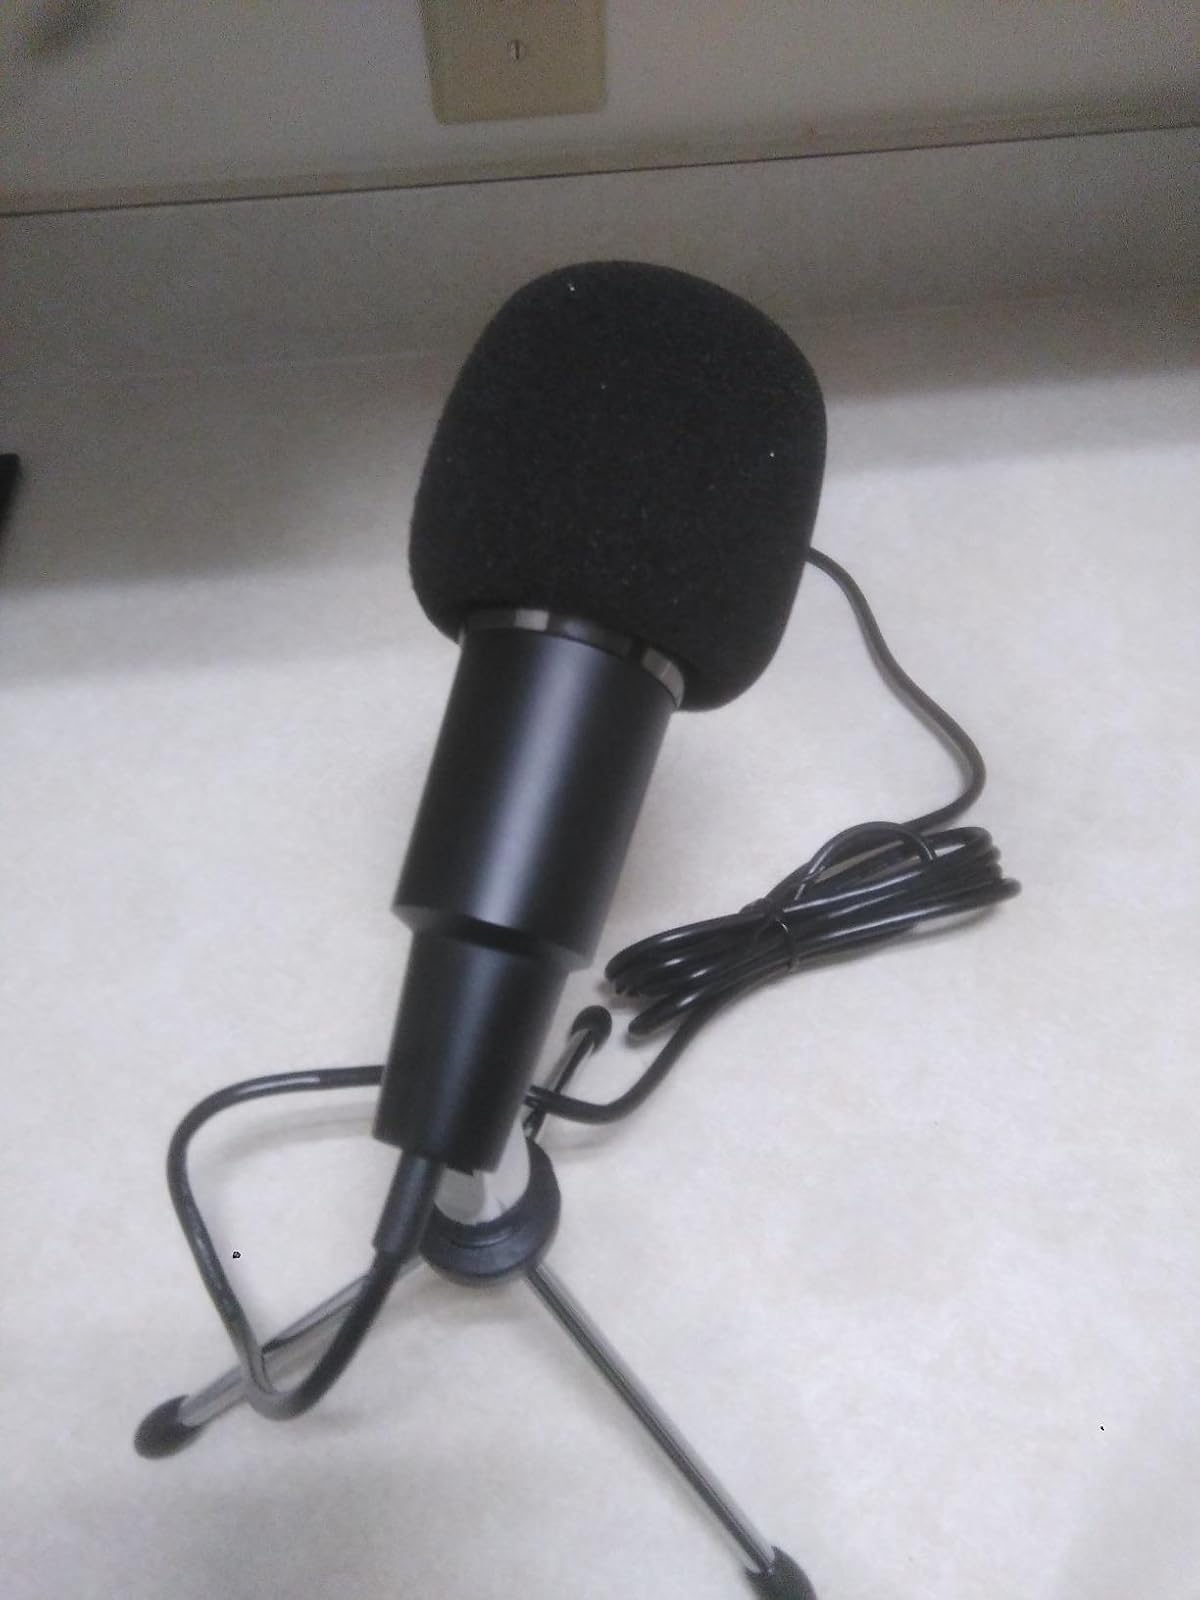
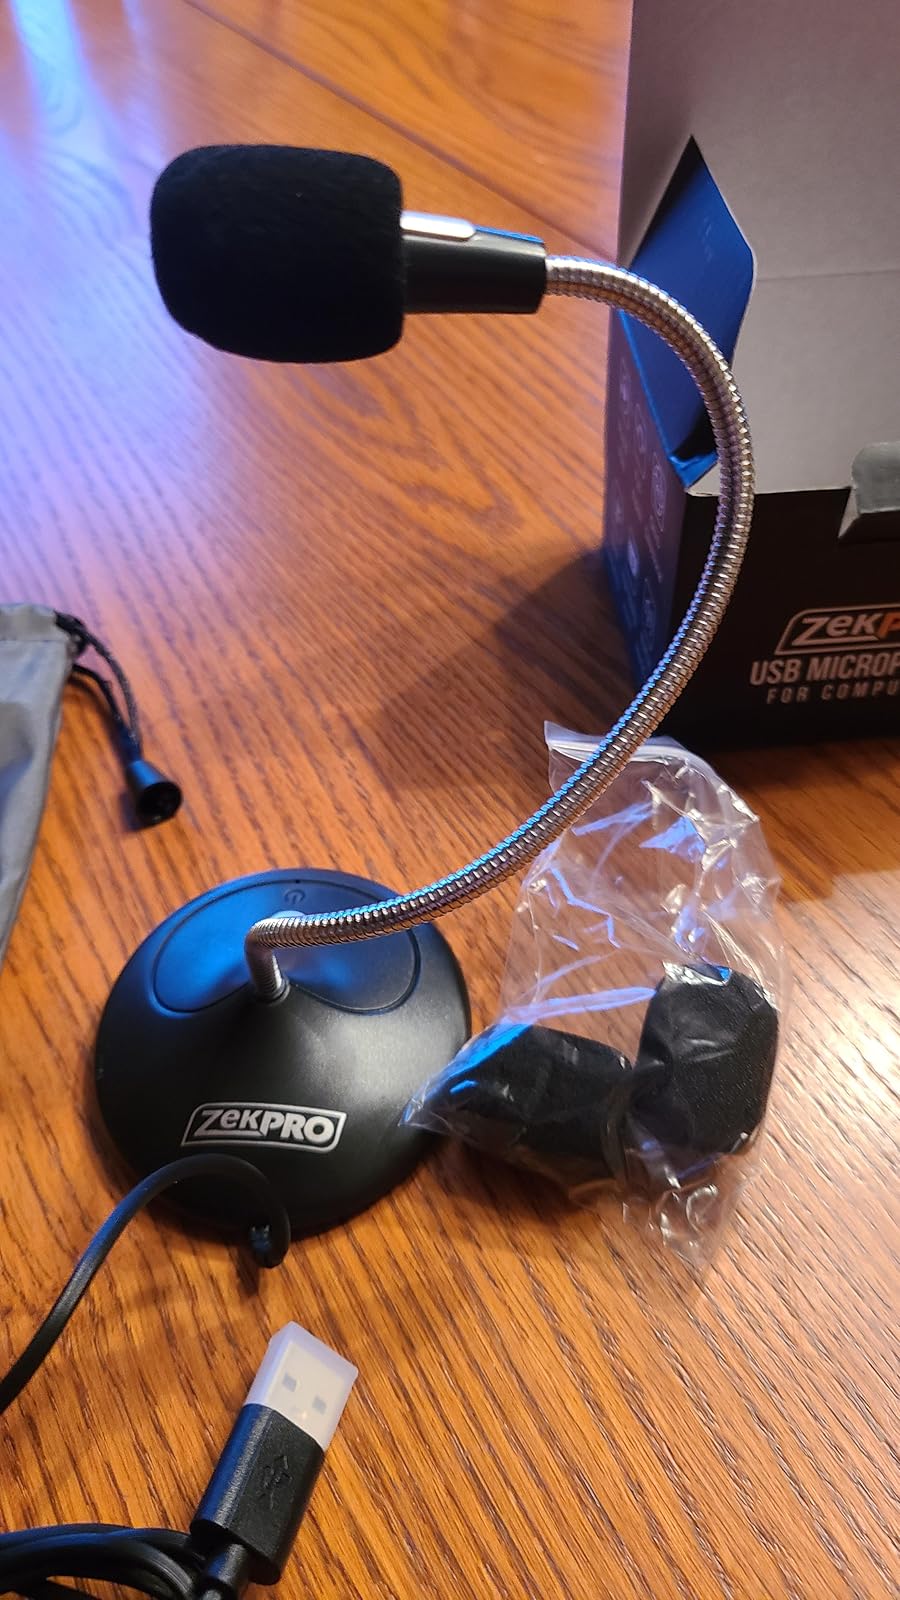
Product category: microphone
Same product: no